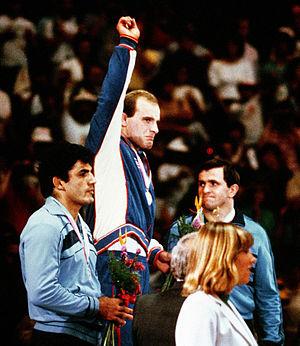
Vasile Pușcașu est un lutteur roumain spécialiste de la lutte libre. Il participe aux Jeux olympiques d'été de 1984 et aux Jeux olympiques d'été de 1988. En 1984, il remporte la médaille de bronze en combattant dans la catégorie des poids lourds. En 1988, il remporte le titre olympique en combattant dans la même catégorie de poids.